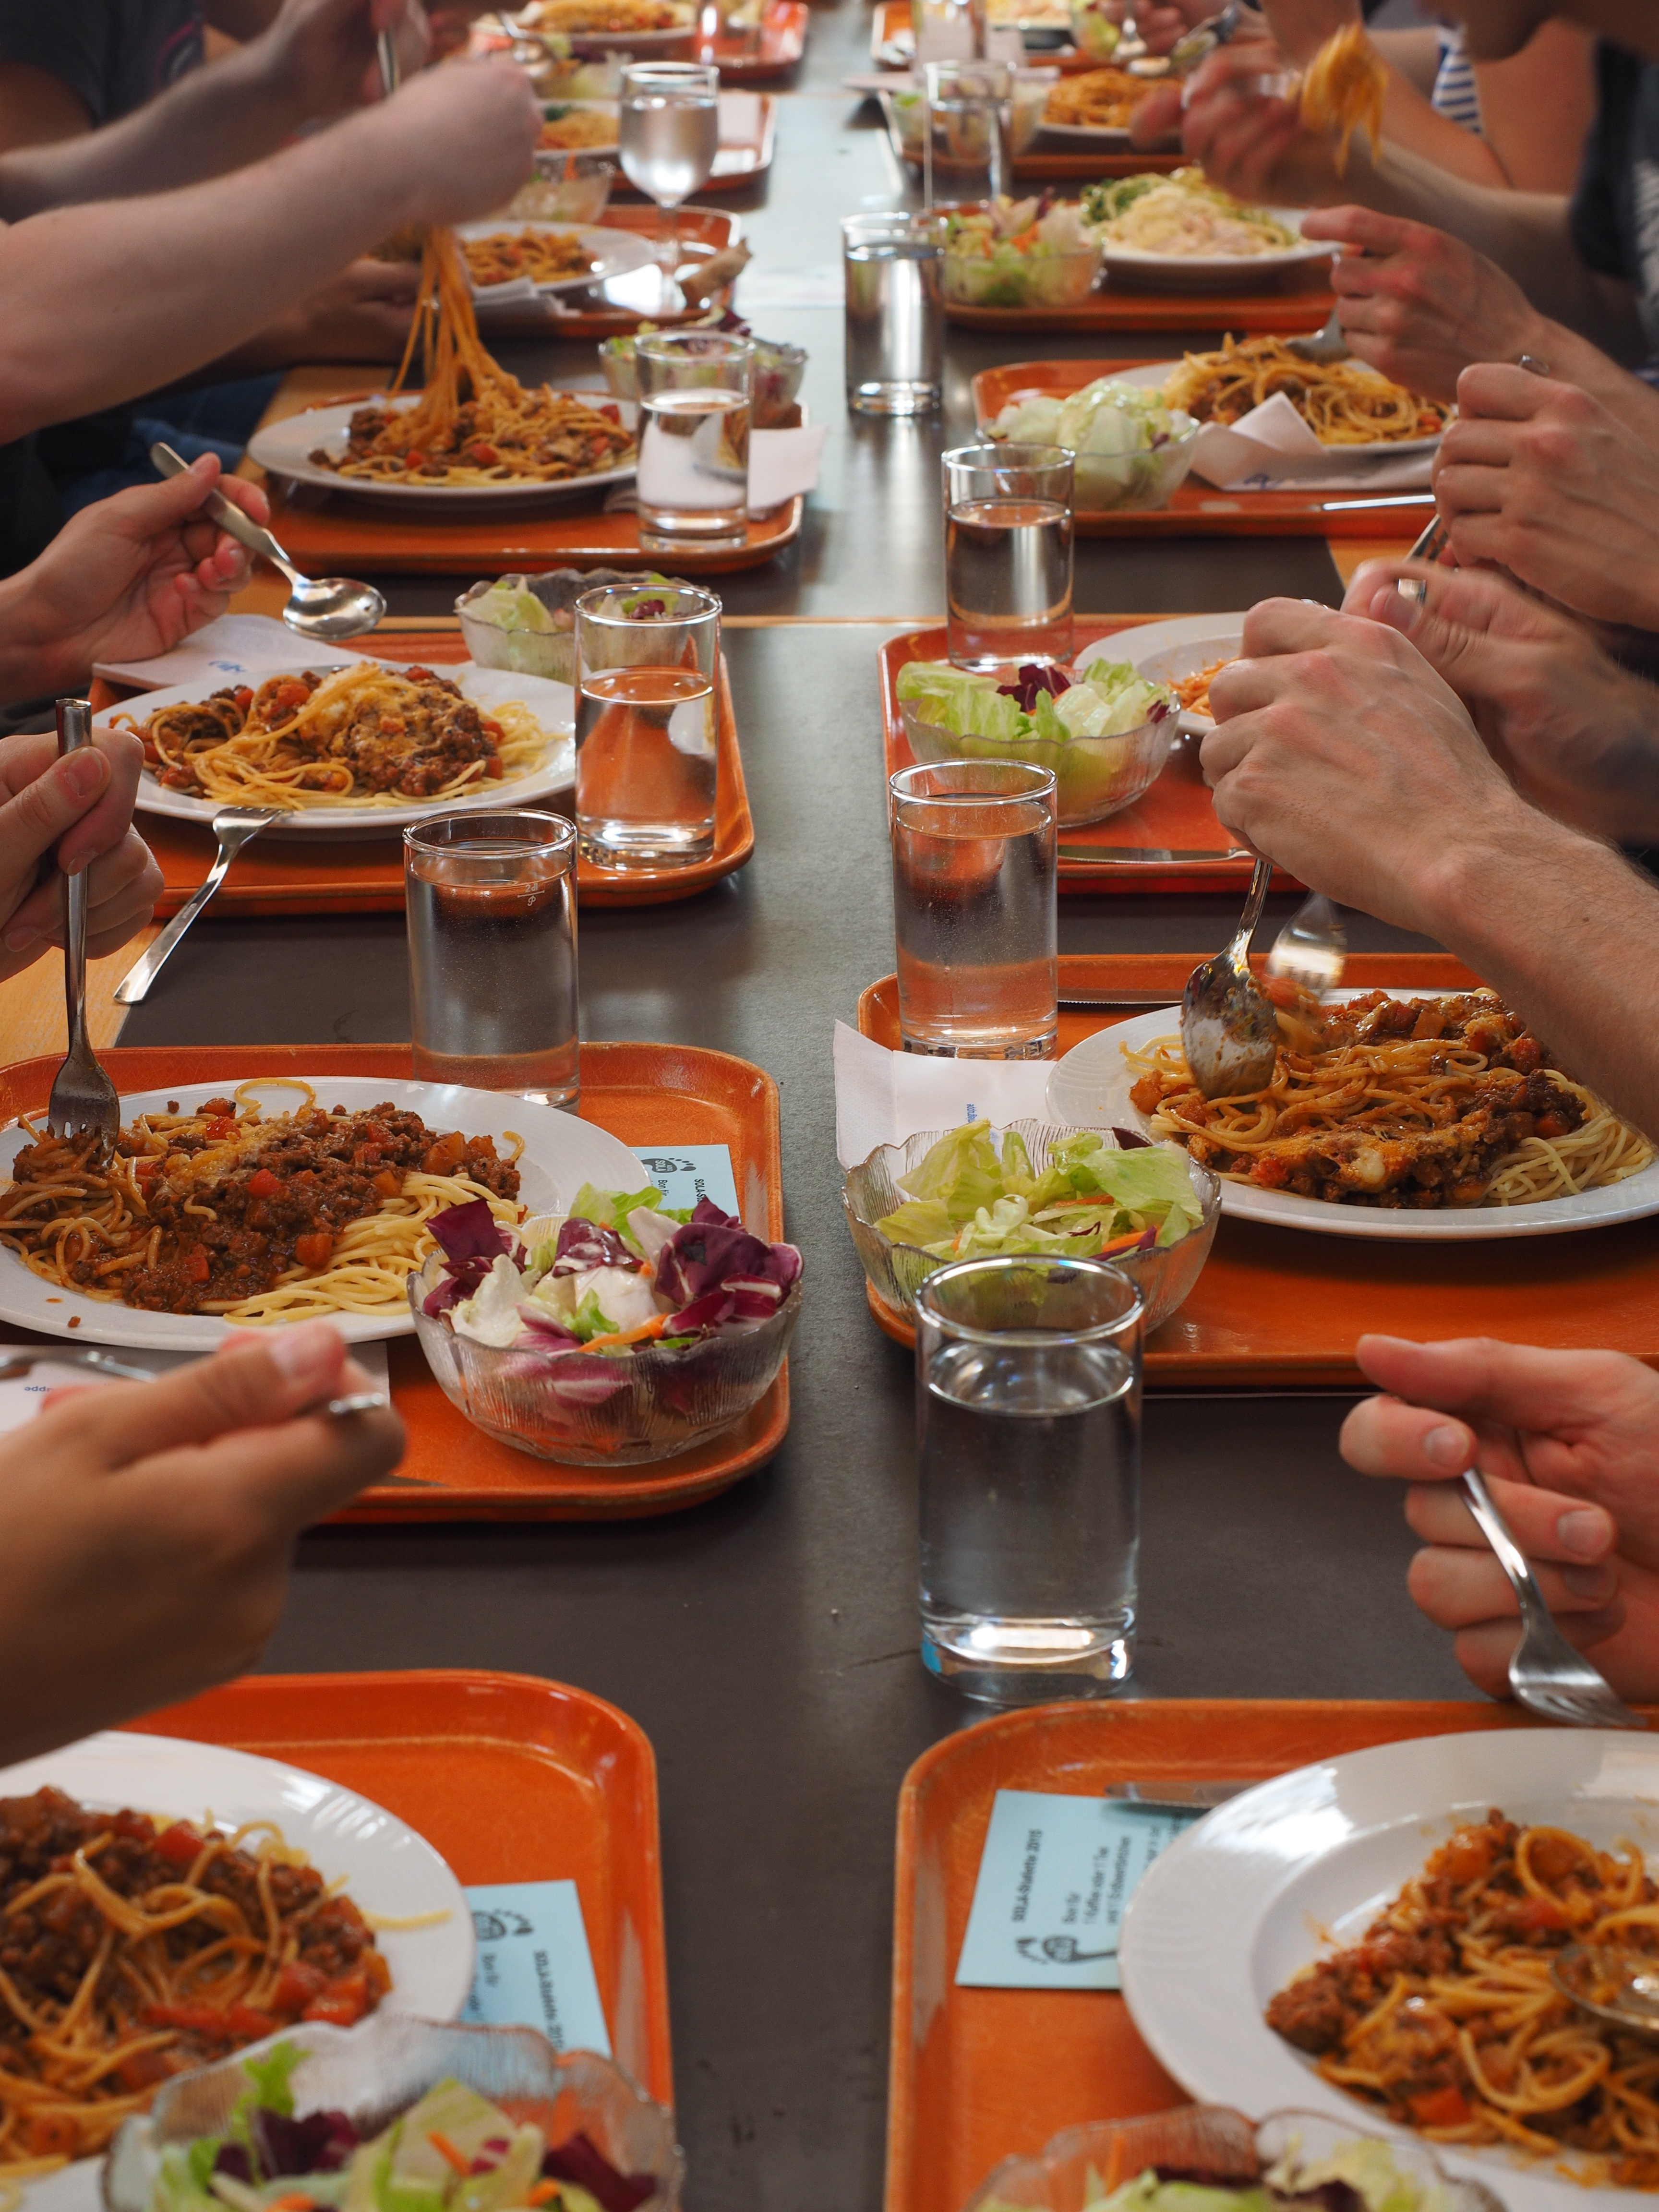
restaurant, dish, meal, food, breakfast, eat, lunch, cuisine, buffet, nutrition, court, canteen, spaghetti, dine, supper, brunch, mass, fill, large kitchen, sense, tomato sauce, munch, industrial kitchen, serve it up, tuck in